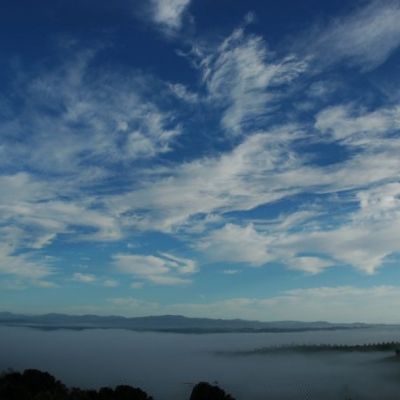
Cloud type: Cirrus (Ci)